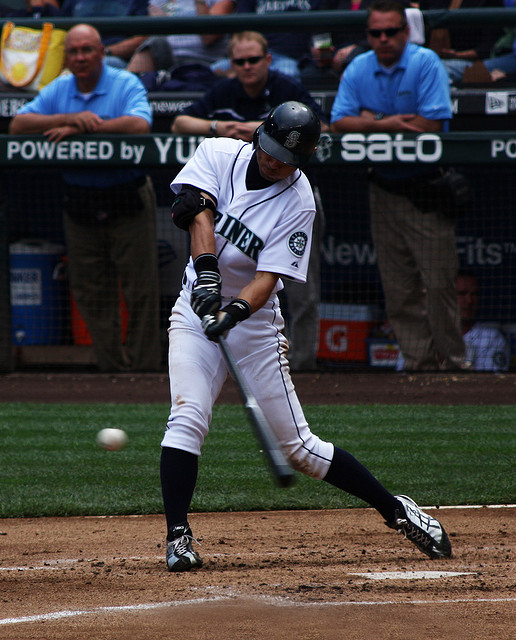
khán giả đang theo dõi động tác đánh bóng của cầu thủ đánh bóng